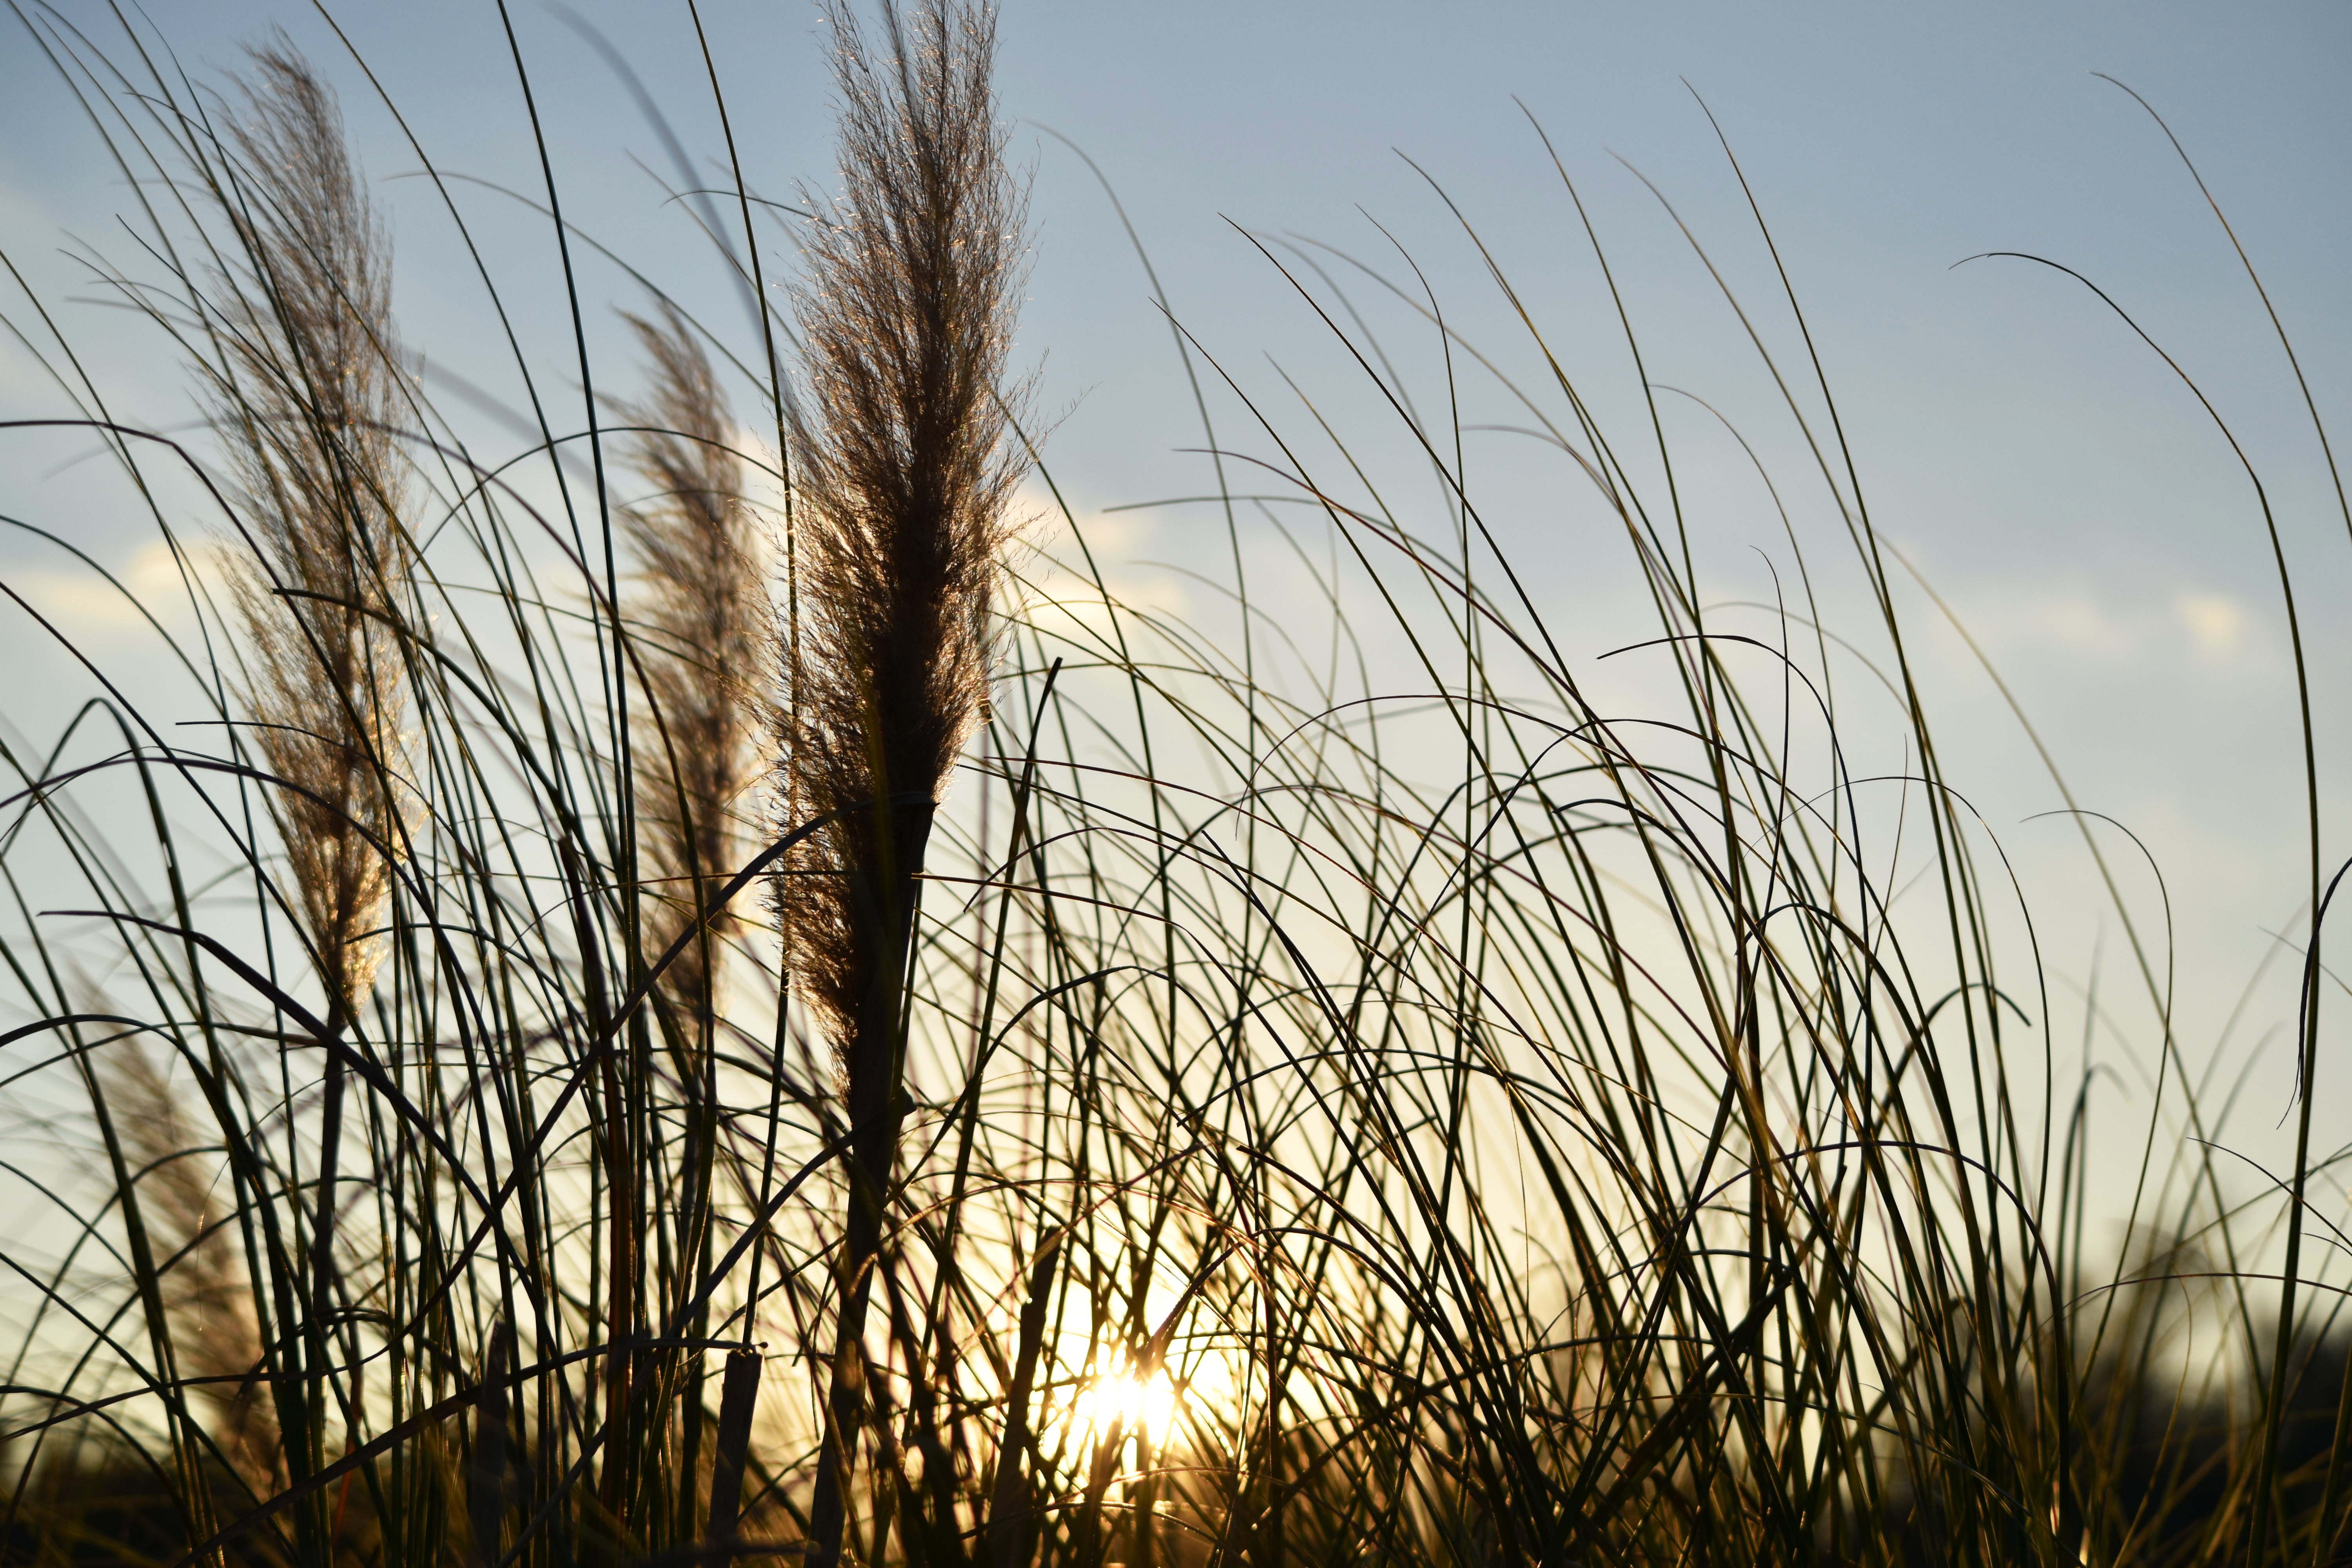
tree, nature, grass, branch, growth, plant, sky, sunshine, sunset, field, prairie, sunlight, morning, wind, environment, green, closeup, plants, ecology, backlight, through, grass family, woody plant, phragmites